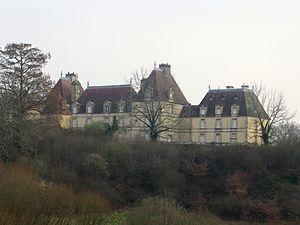
Château de Castillon, à Arengosse, dans le département français des Landes
Cet article recense les monuments historiques des Landes, en France.
Le château de Castillon se situe sur la commune d'Arengosse, dans le département français des Landes.